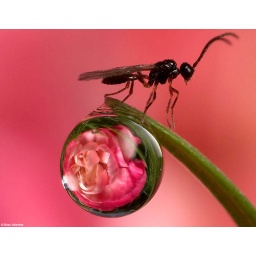
The beauty of a carnation captured in a drop of water on grass - plus a tiny parasitic